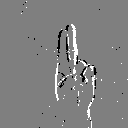
ASL letter: u